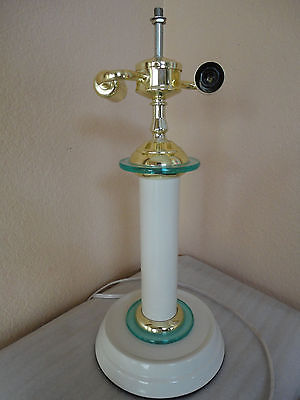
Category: lamp